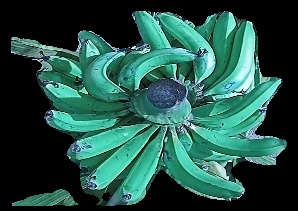
Variety: pachbale
Grade: grade3